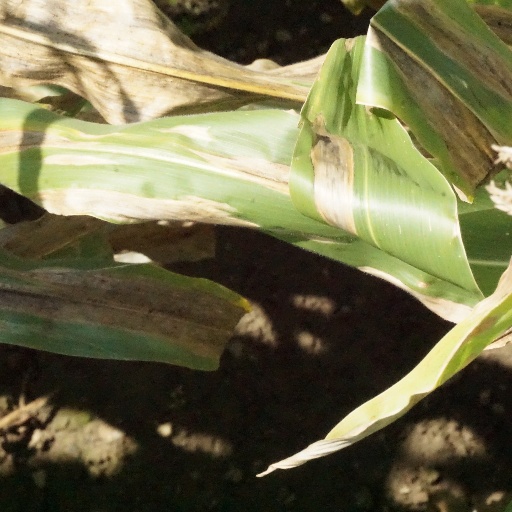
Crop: maize; corn